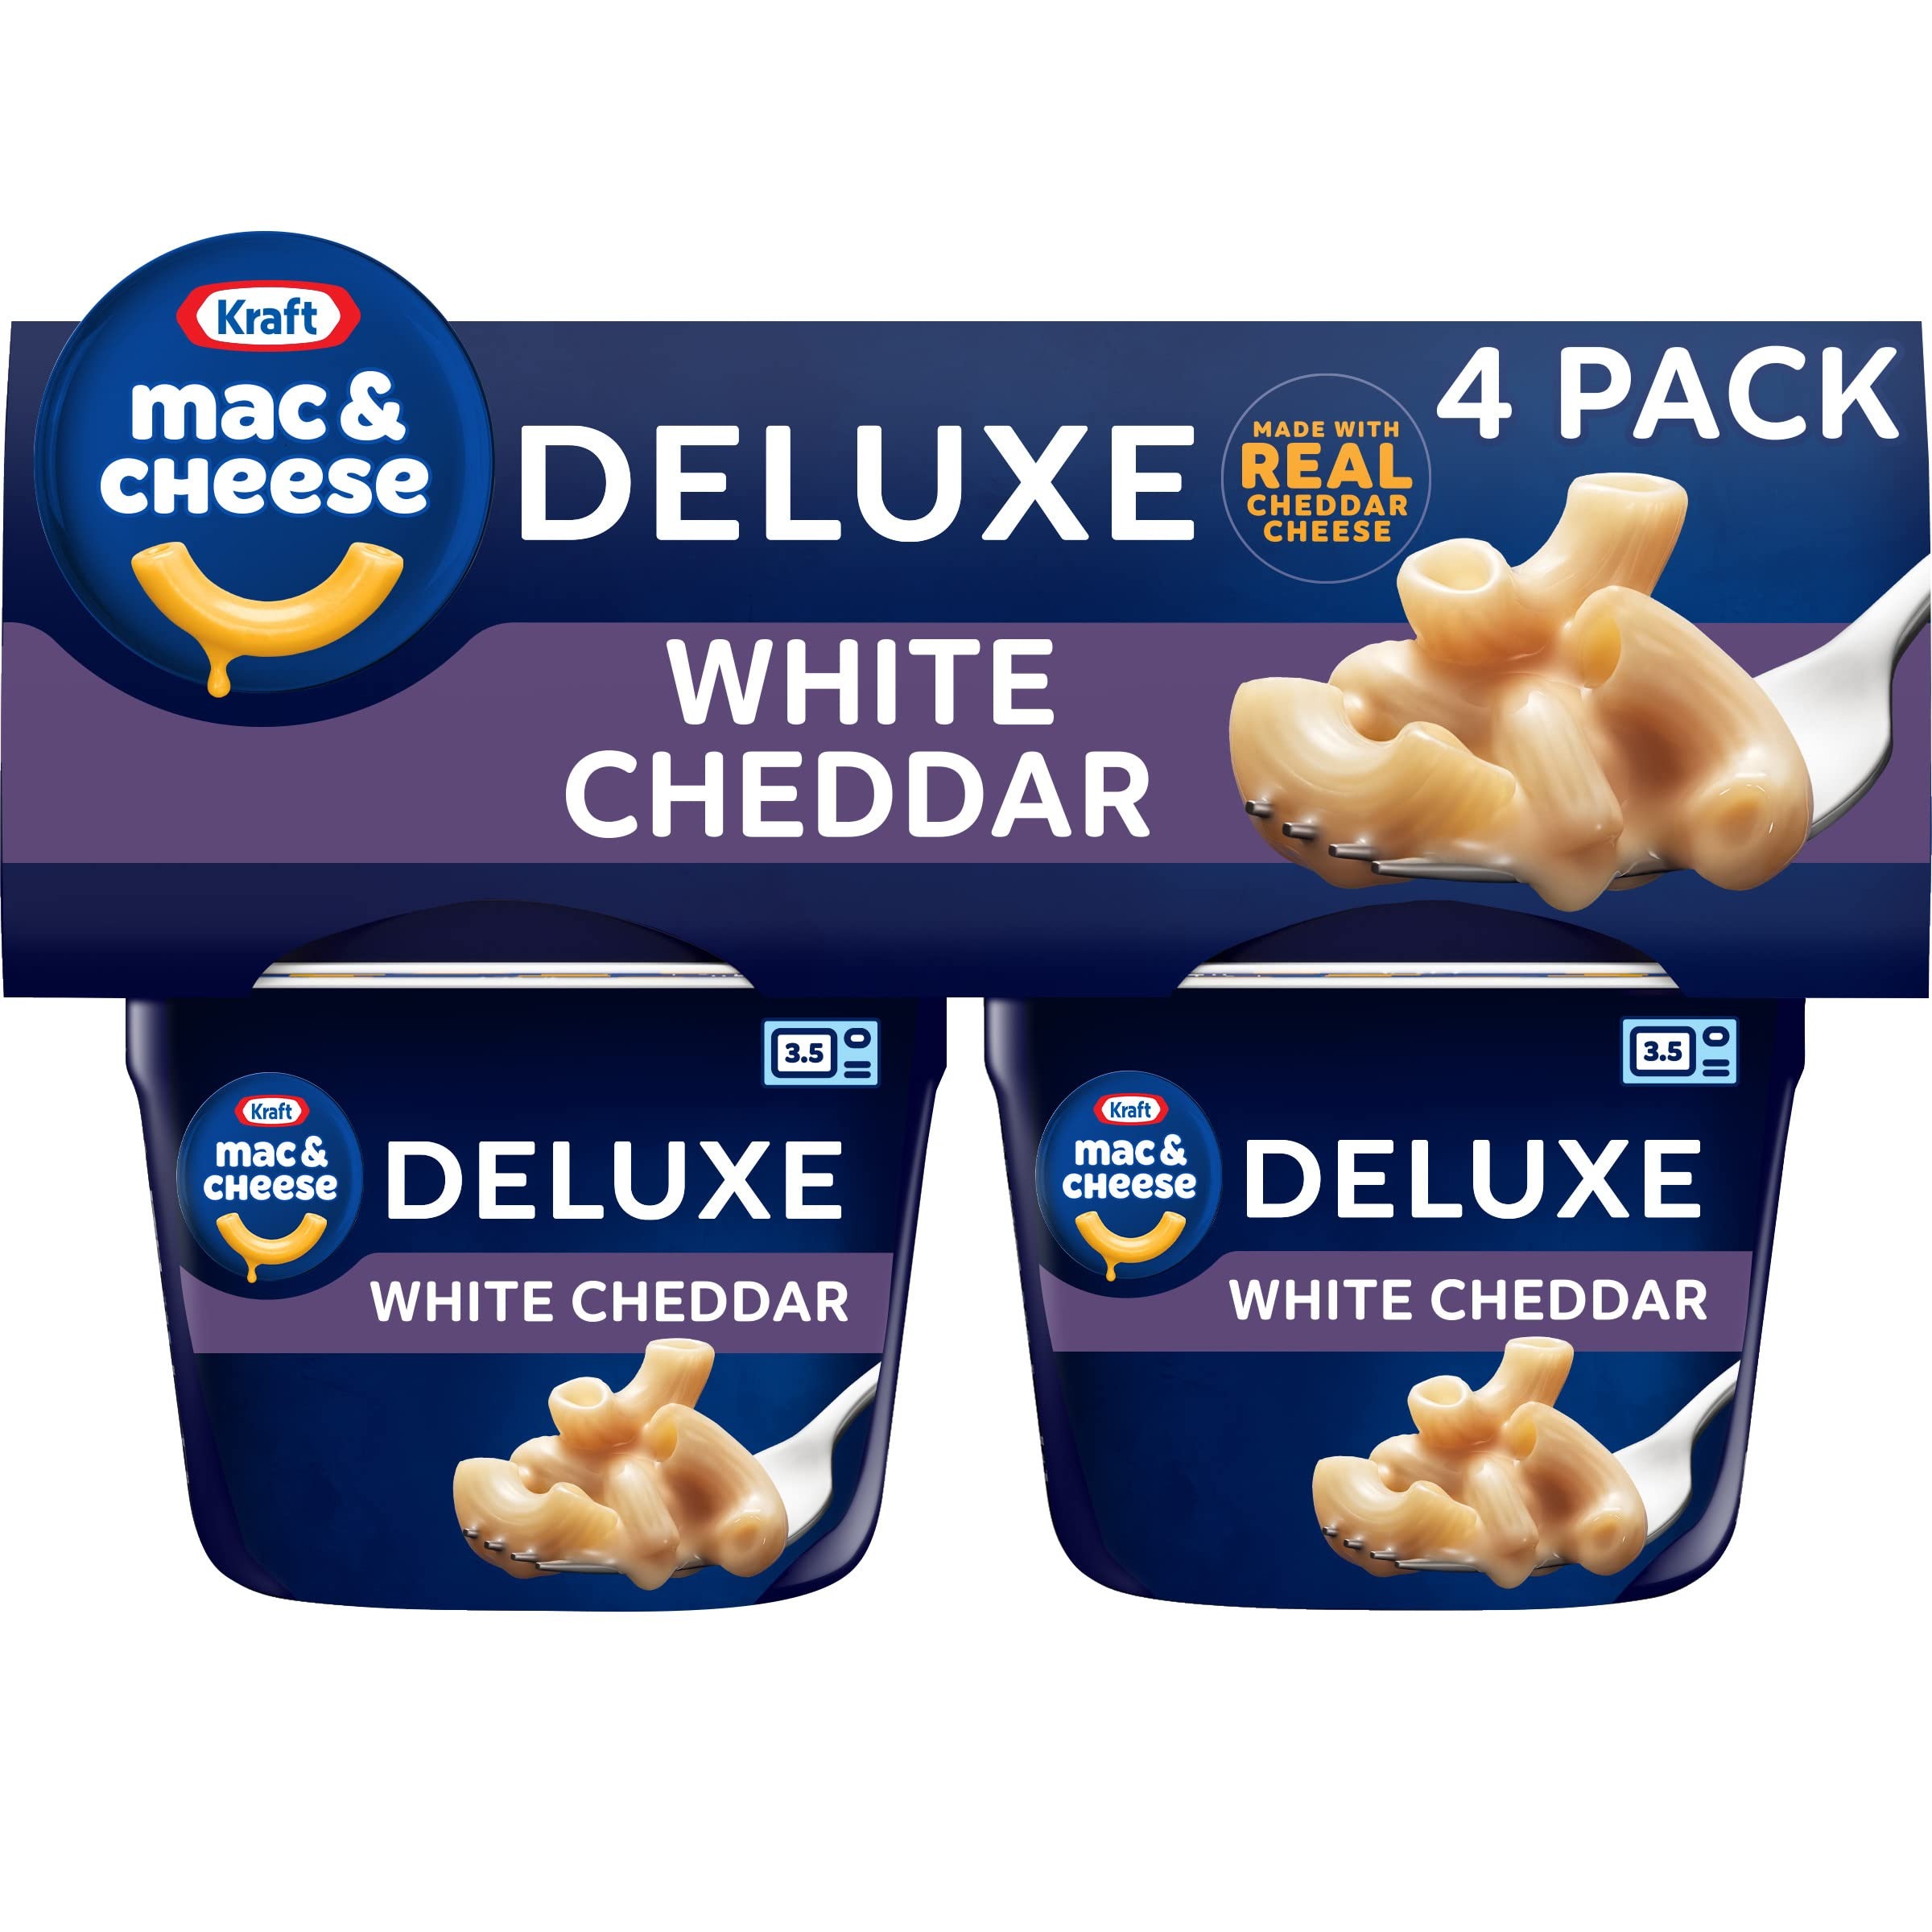
Item Name: Kraft Deluxe White Cheddar Mac & Cheese Macaroni and Cheese Dinner, 4 ct Pack, 2.39 oz Cups
Bullet Point 1: One 4 ct pack of Kraft Deluxe White Cheddar Mac & Cheese Dinner, 2.39 oz Cups
Bullet Point 2: Stock up and help yourself anytime to a warm, comforting cup of our rich and creamy mac and cheese, made with white cheddar cheese
Bullet Point 3: Deliciously real, our sauce is made with real cheese for the ultimate feel-good food
Bullet Point 4: Hearty, ridged macaroni pasta are covered in creamy white cheddar cheese sauce to wrap you in comfort
Bullet Point 5: Kraft Deluxe White Cheddar Mac & Cheese contains no artificial flavors, preservatives or dyes
Bullet Point 6: Each mac and cheese cup contains one serving and is individually sealed with cheese sauce packet inside
Bullet Point 7: Help yourself to the comforting taste you love
Bullet Point 8: Each sleeve contains 4 macaroni and cheese cups
Bullet Point 9: SNAP & EBT eligible food item
Value: 9.56
Unit: Ounce

Price: 9.145